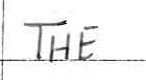
Label: the